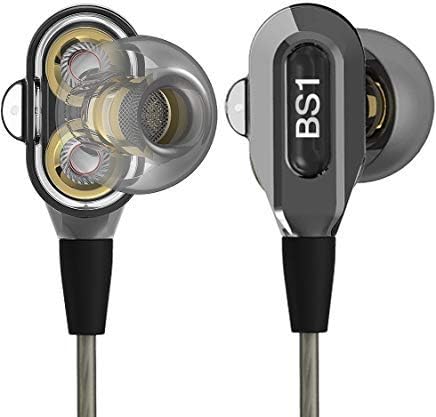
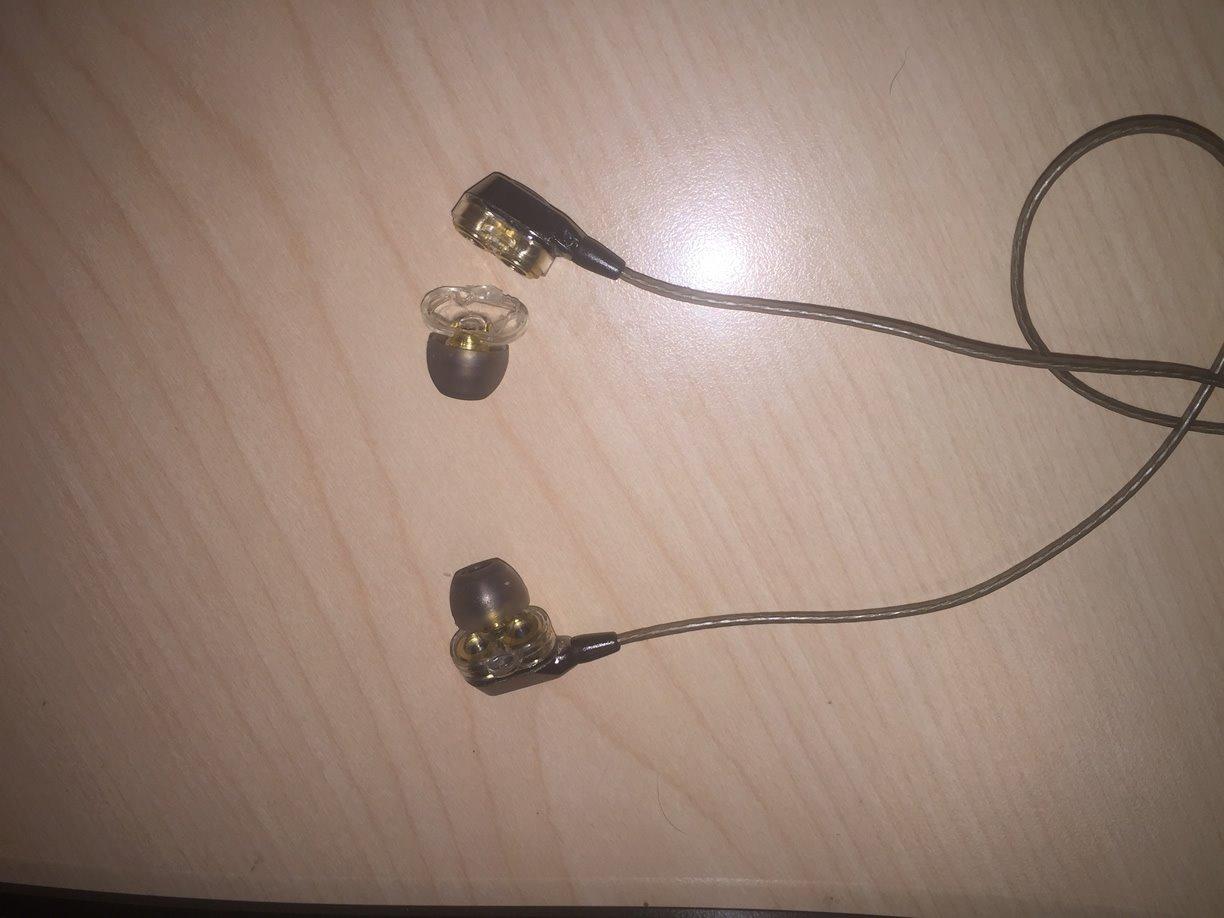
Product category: headphones
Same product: yes